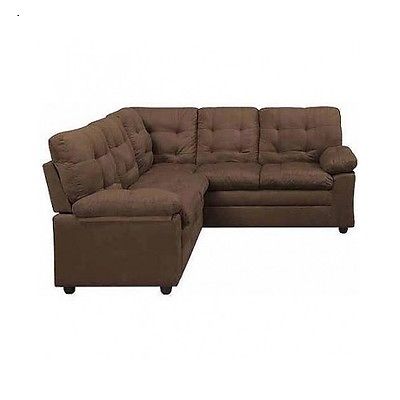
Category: sofa